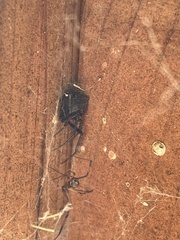
Species: Lactrodectus_hesperus